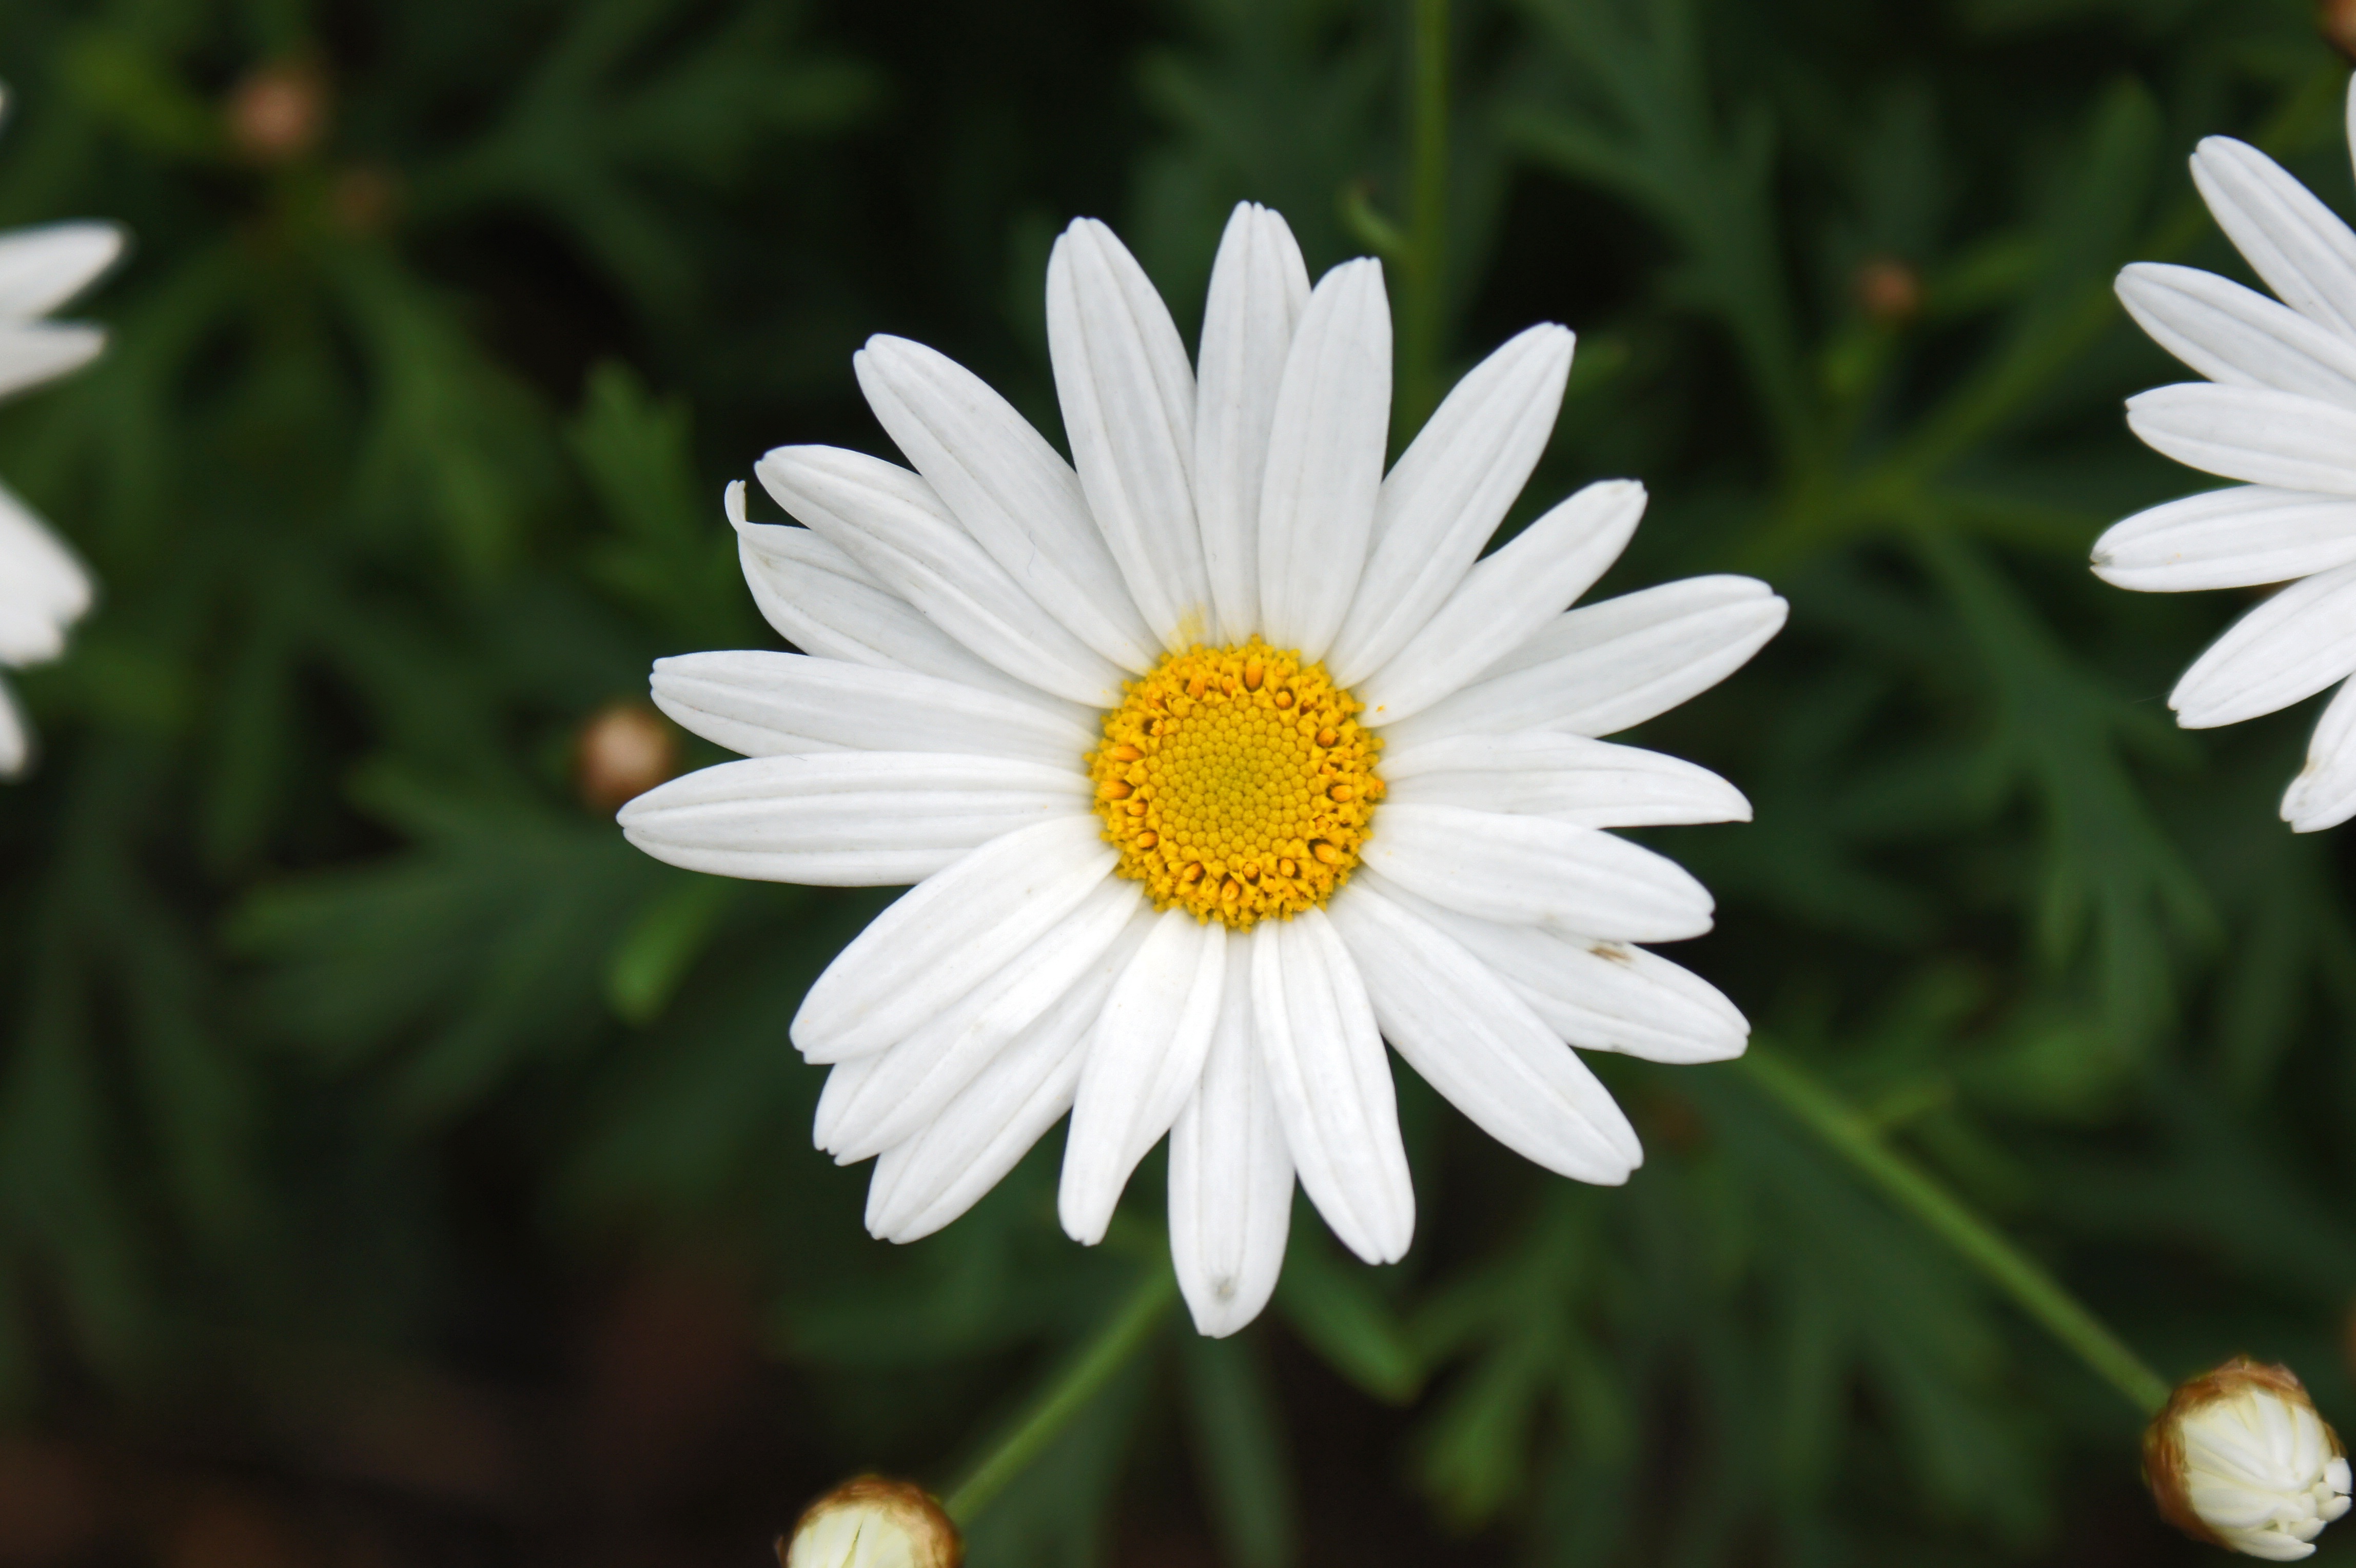
nature, grass, plant, white, meadow, flower, petal, bloom, summer, daisy, spring, green, herb, natural, botany, flora, wildflower, close up, macro photography, flowering plant, daisy family, oxeye daisy, plant stem, land plant, chamaemelum nobile, marguerite daisy